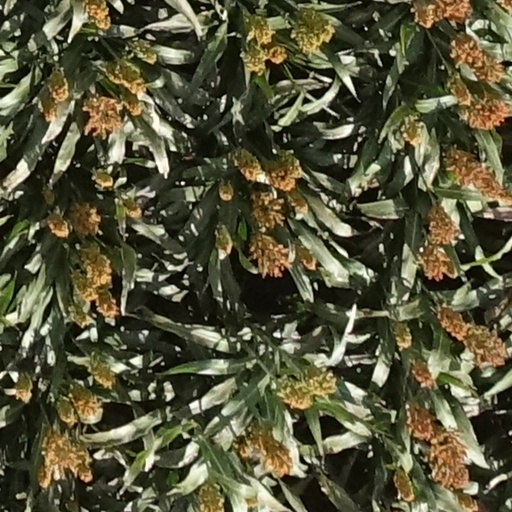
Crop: sorghum